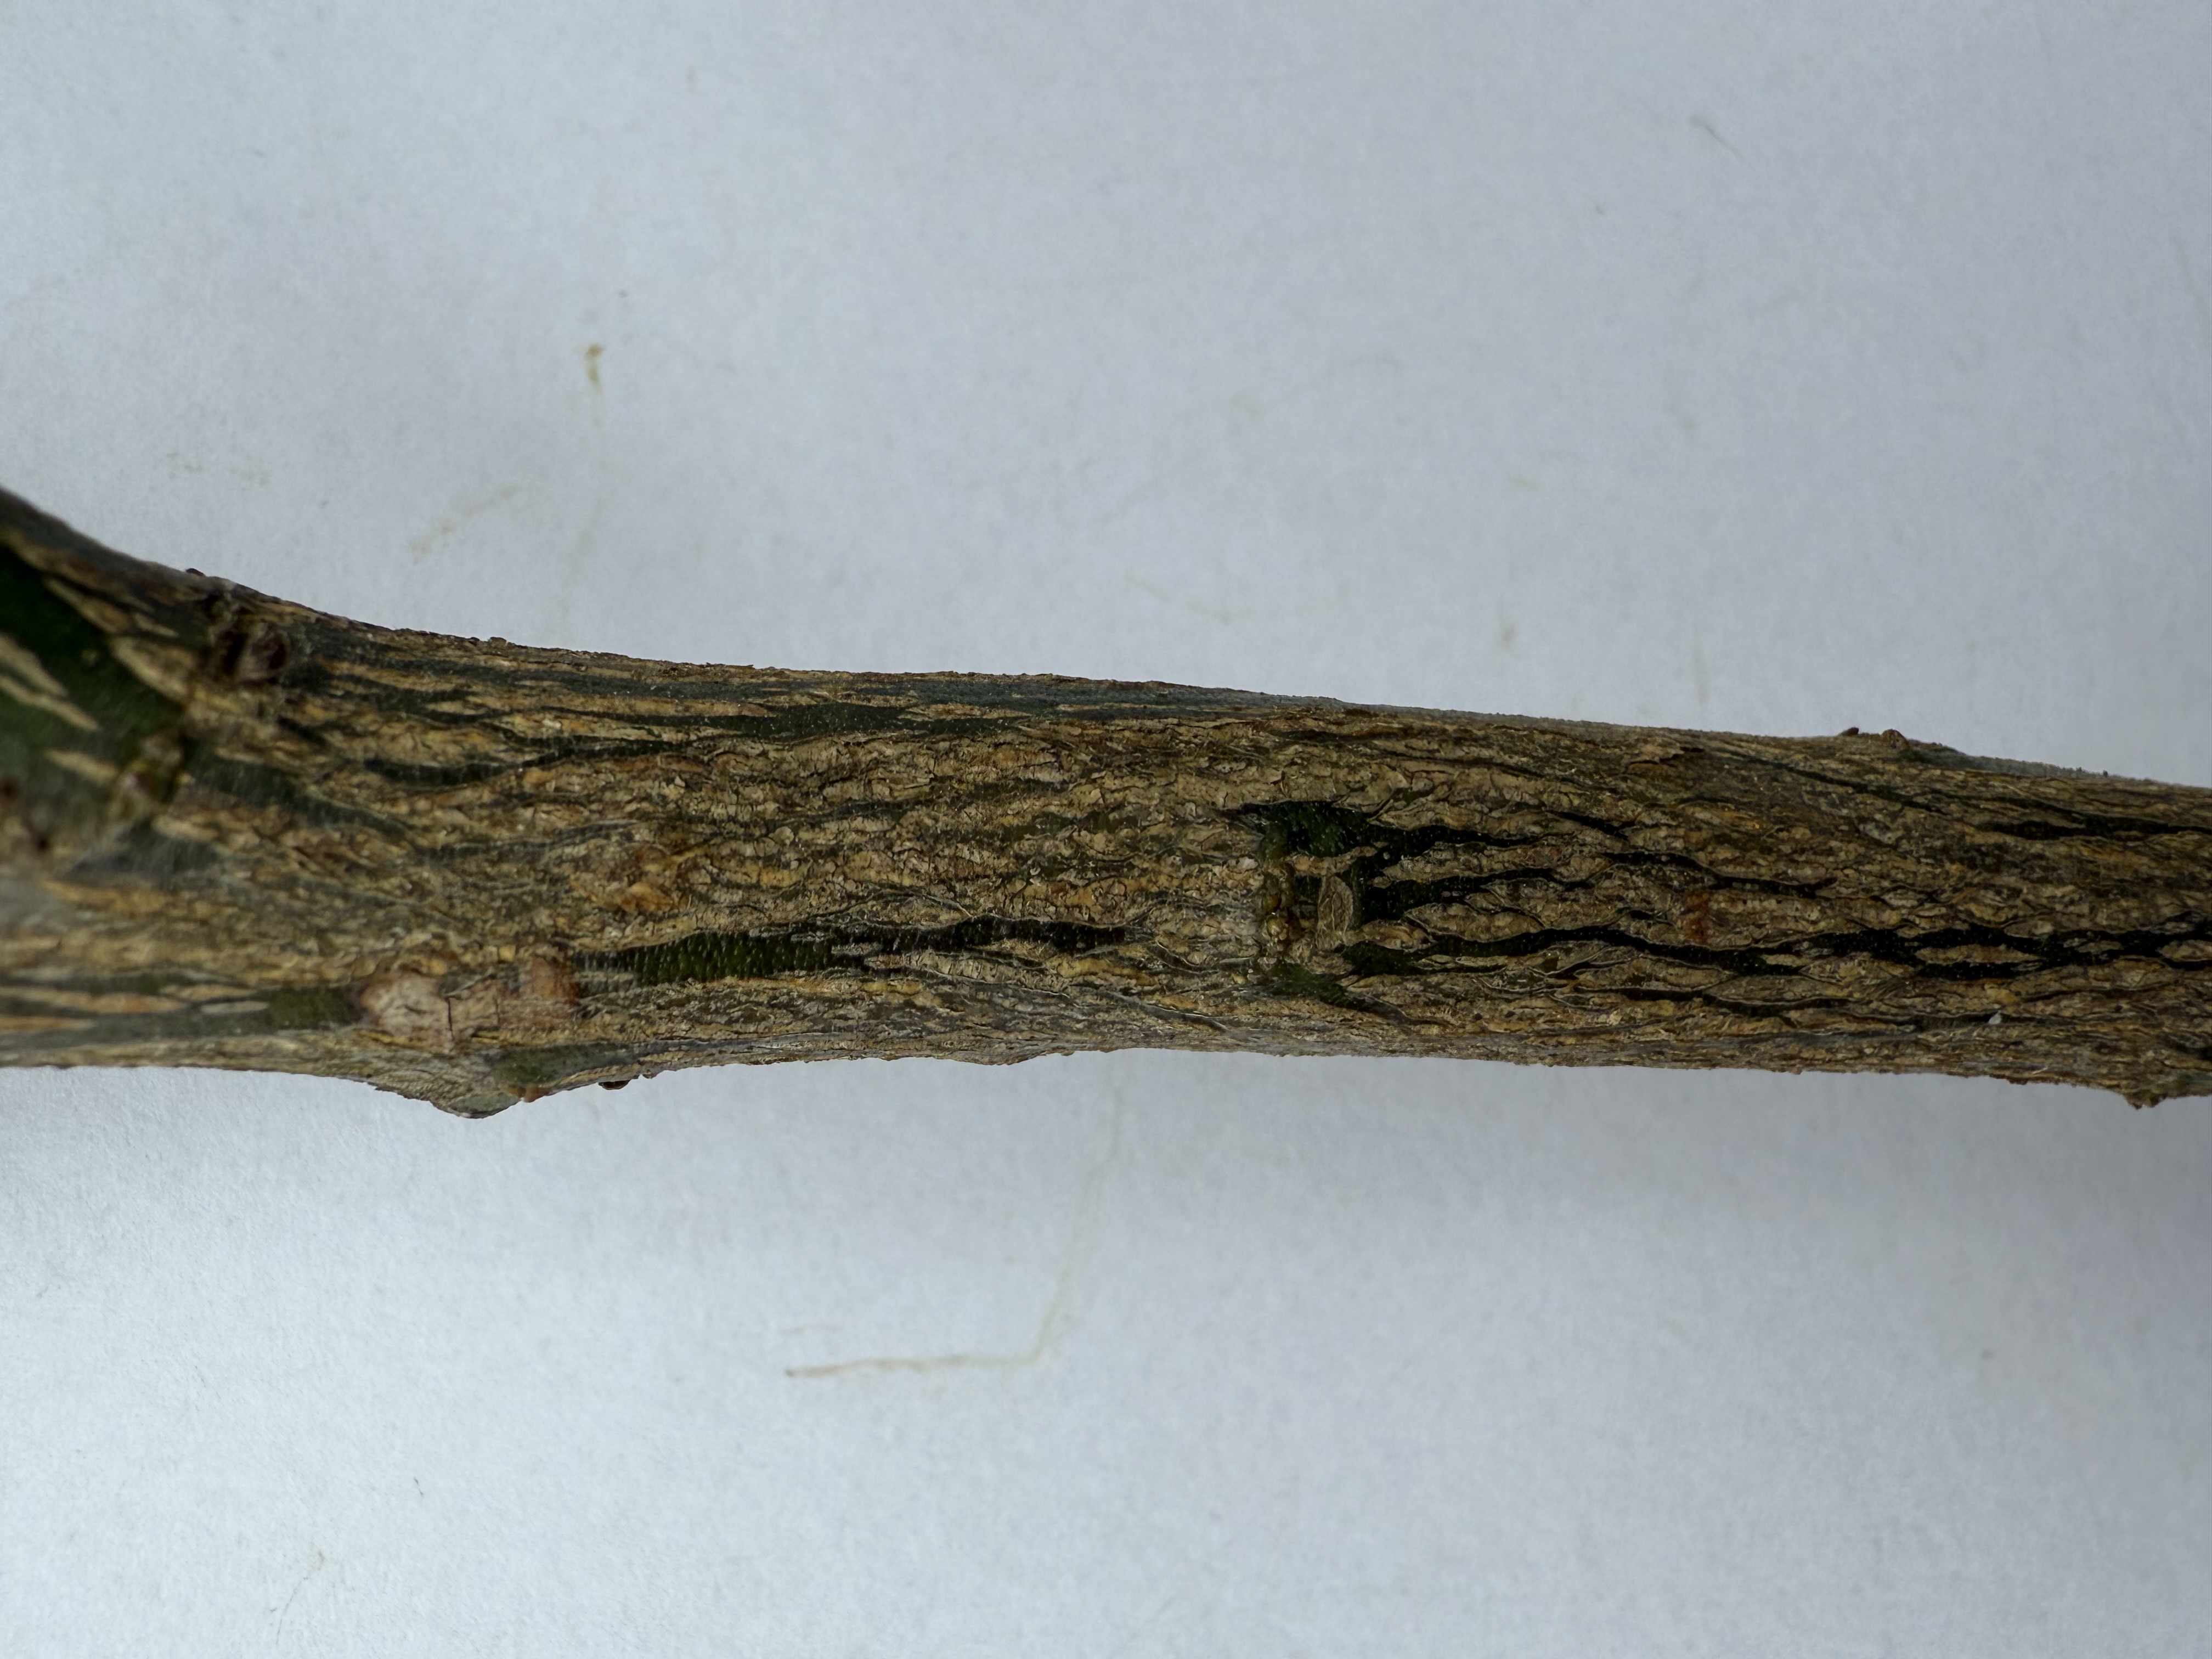
Variety: Kumquat